Colorado Rockies

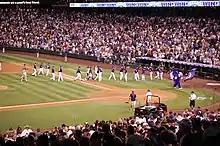
The Rockies in June 2007. Later the same year, Colorado won its first NL pennant

In 1993, they began play in the National League West. That year the Rockies set the all-time Major League record for attendance, drawing 4,483,350 fans, still the MLB record. The Rockies were MLB's first team based in the Mountain Time Zone. They have reached the Major League Baseball postseason five times, each time as the National League wild card team. Twice (1995 and 2009), they were eliminated in the first round of the playoffs. In 2007, the Rockies advanced to the World Series, only to be swept by the Boston Red Sox. The team's stretch run was among the greatest ever for a Major League Baseball team. Having a record of 76–72 at the start of play on September 16, the Rockies proceeded to win 14 of their final 15 regular season games. The stretch culminated with a 9–8, 13-inning victory over the San Diego Padres in a one-game playoff for the wild card berth. Colorado then swept their first seven playoff games to win the NL pennant. At the start of the World Series, the Rockies had won a total of 21 out of 22 games. Fans and media nicknamed their improbable October run "Rocktober".